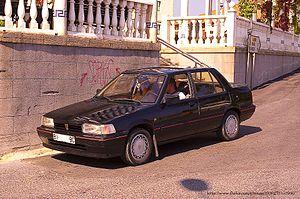
La Rover 200 est une gamme d'automobile compacte et polyvalente fabriquée par l'ancien constructeur anglais Rover de 1984 à 1999 dans l'usine de Longbridge. Elle sera lancée en 1984 puis en 1989 et enfin en 1995. Elles sont remplacées en 1999 par la Rover 25.